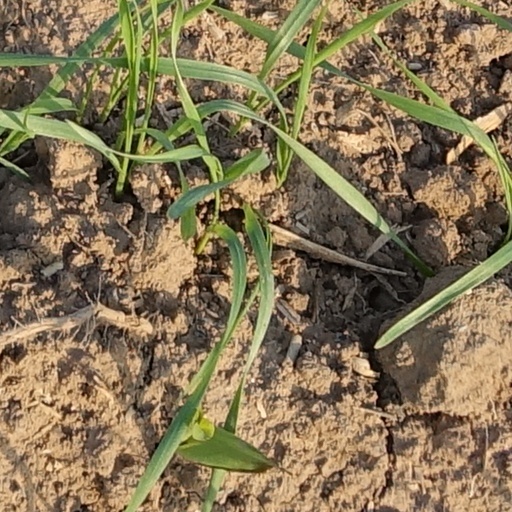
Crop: wheat